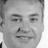
Emotion: happy